Camp of Diocletian

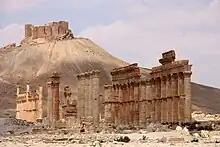
Remains of the Camp of Diocletian (foreground)

The Camp of Diocletian was a Roman military complex, or "castra", built in the ancient city of Palmyra in the Syrian Desert. The complex was built under the Roman Emperor Diocletian in the late third-century CE and served as the military headquarters for the Legio I "Illyricorum".